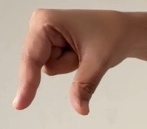
ASL sign: Q